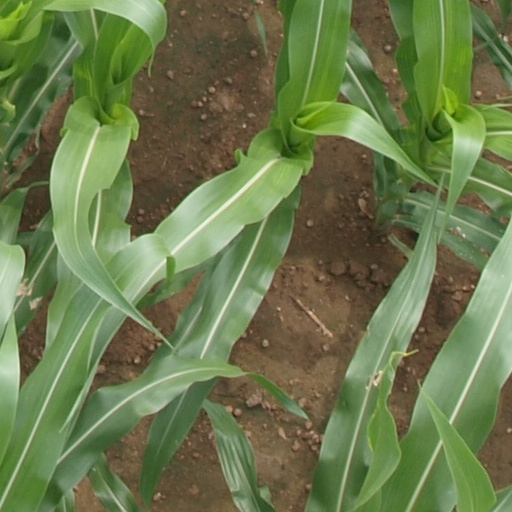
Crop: maize; corn